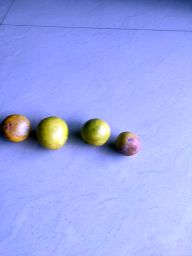
Fruit: Lemon
Quality: Mixed